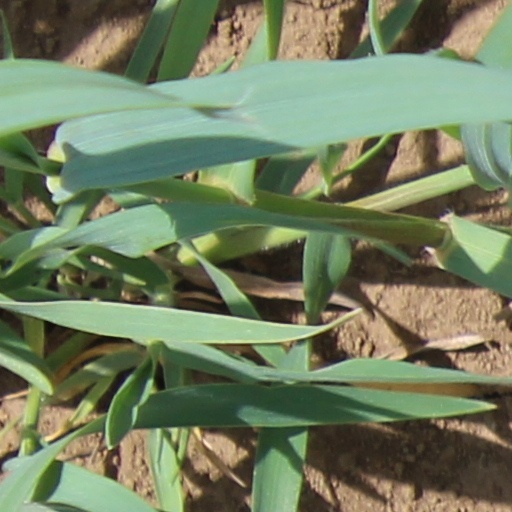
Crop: wheat